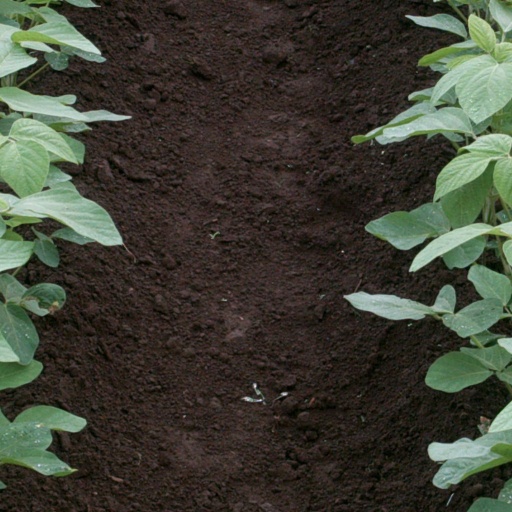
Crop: soybean